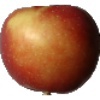
Label: braeburn_apple